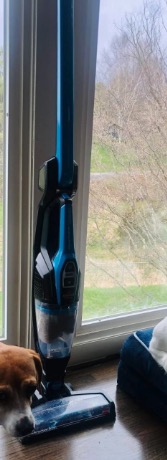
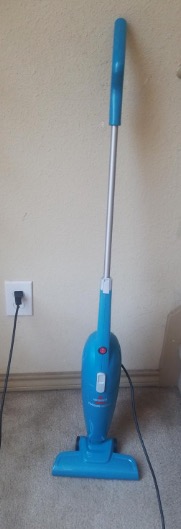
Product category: items_vacuum
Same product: no